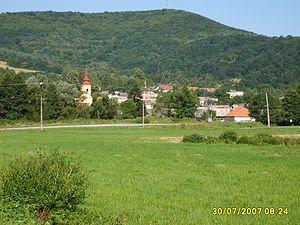
Ratková est un village de Slovaquie situé dans la région de Banská Bystrica.